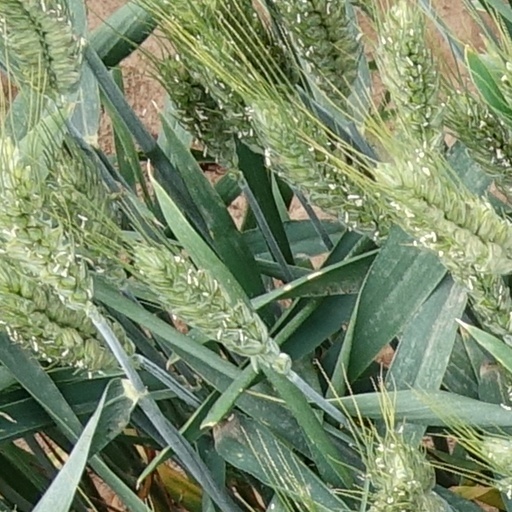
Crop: wheat